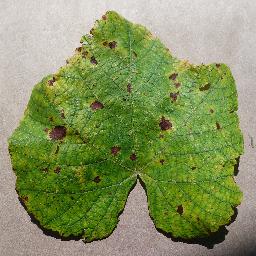
Label: Grape___Leaf_blight_(Isariopsis_Leaf_Spot)